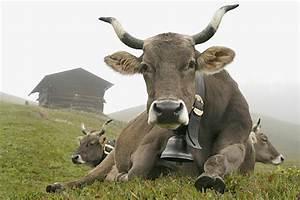
cow